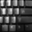
Label: keyboard